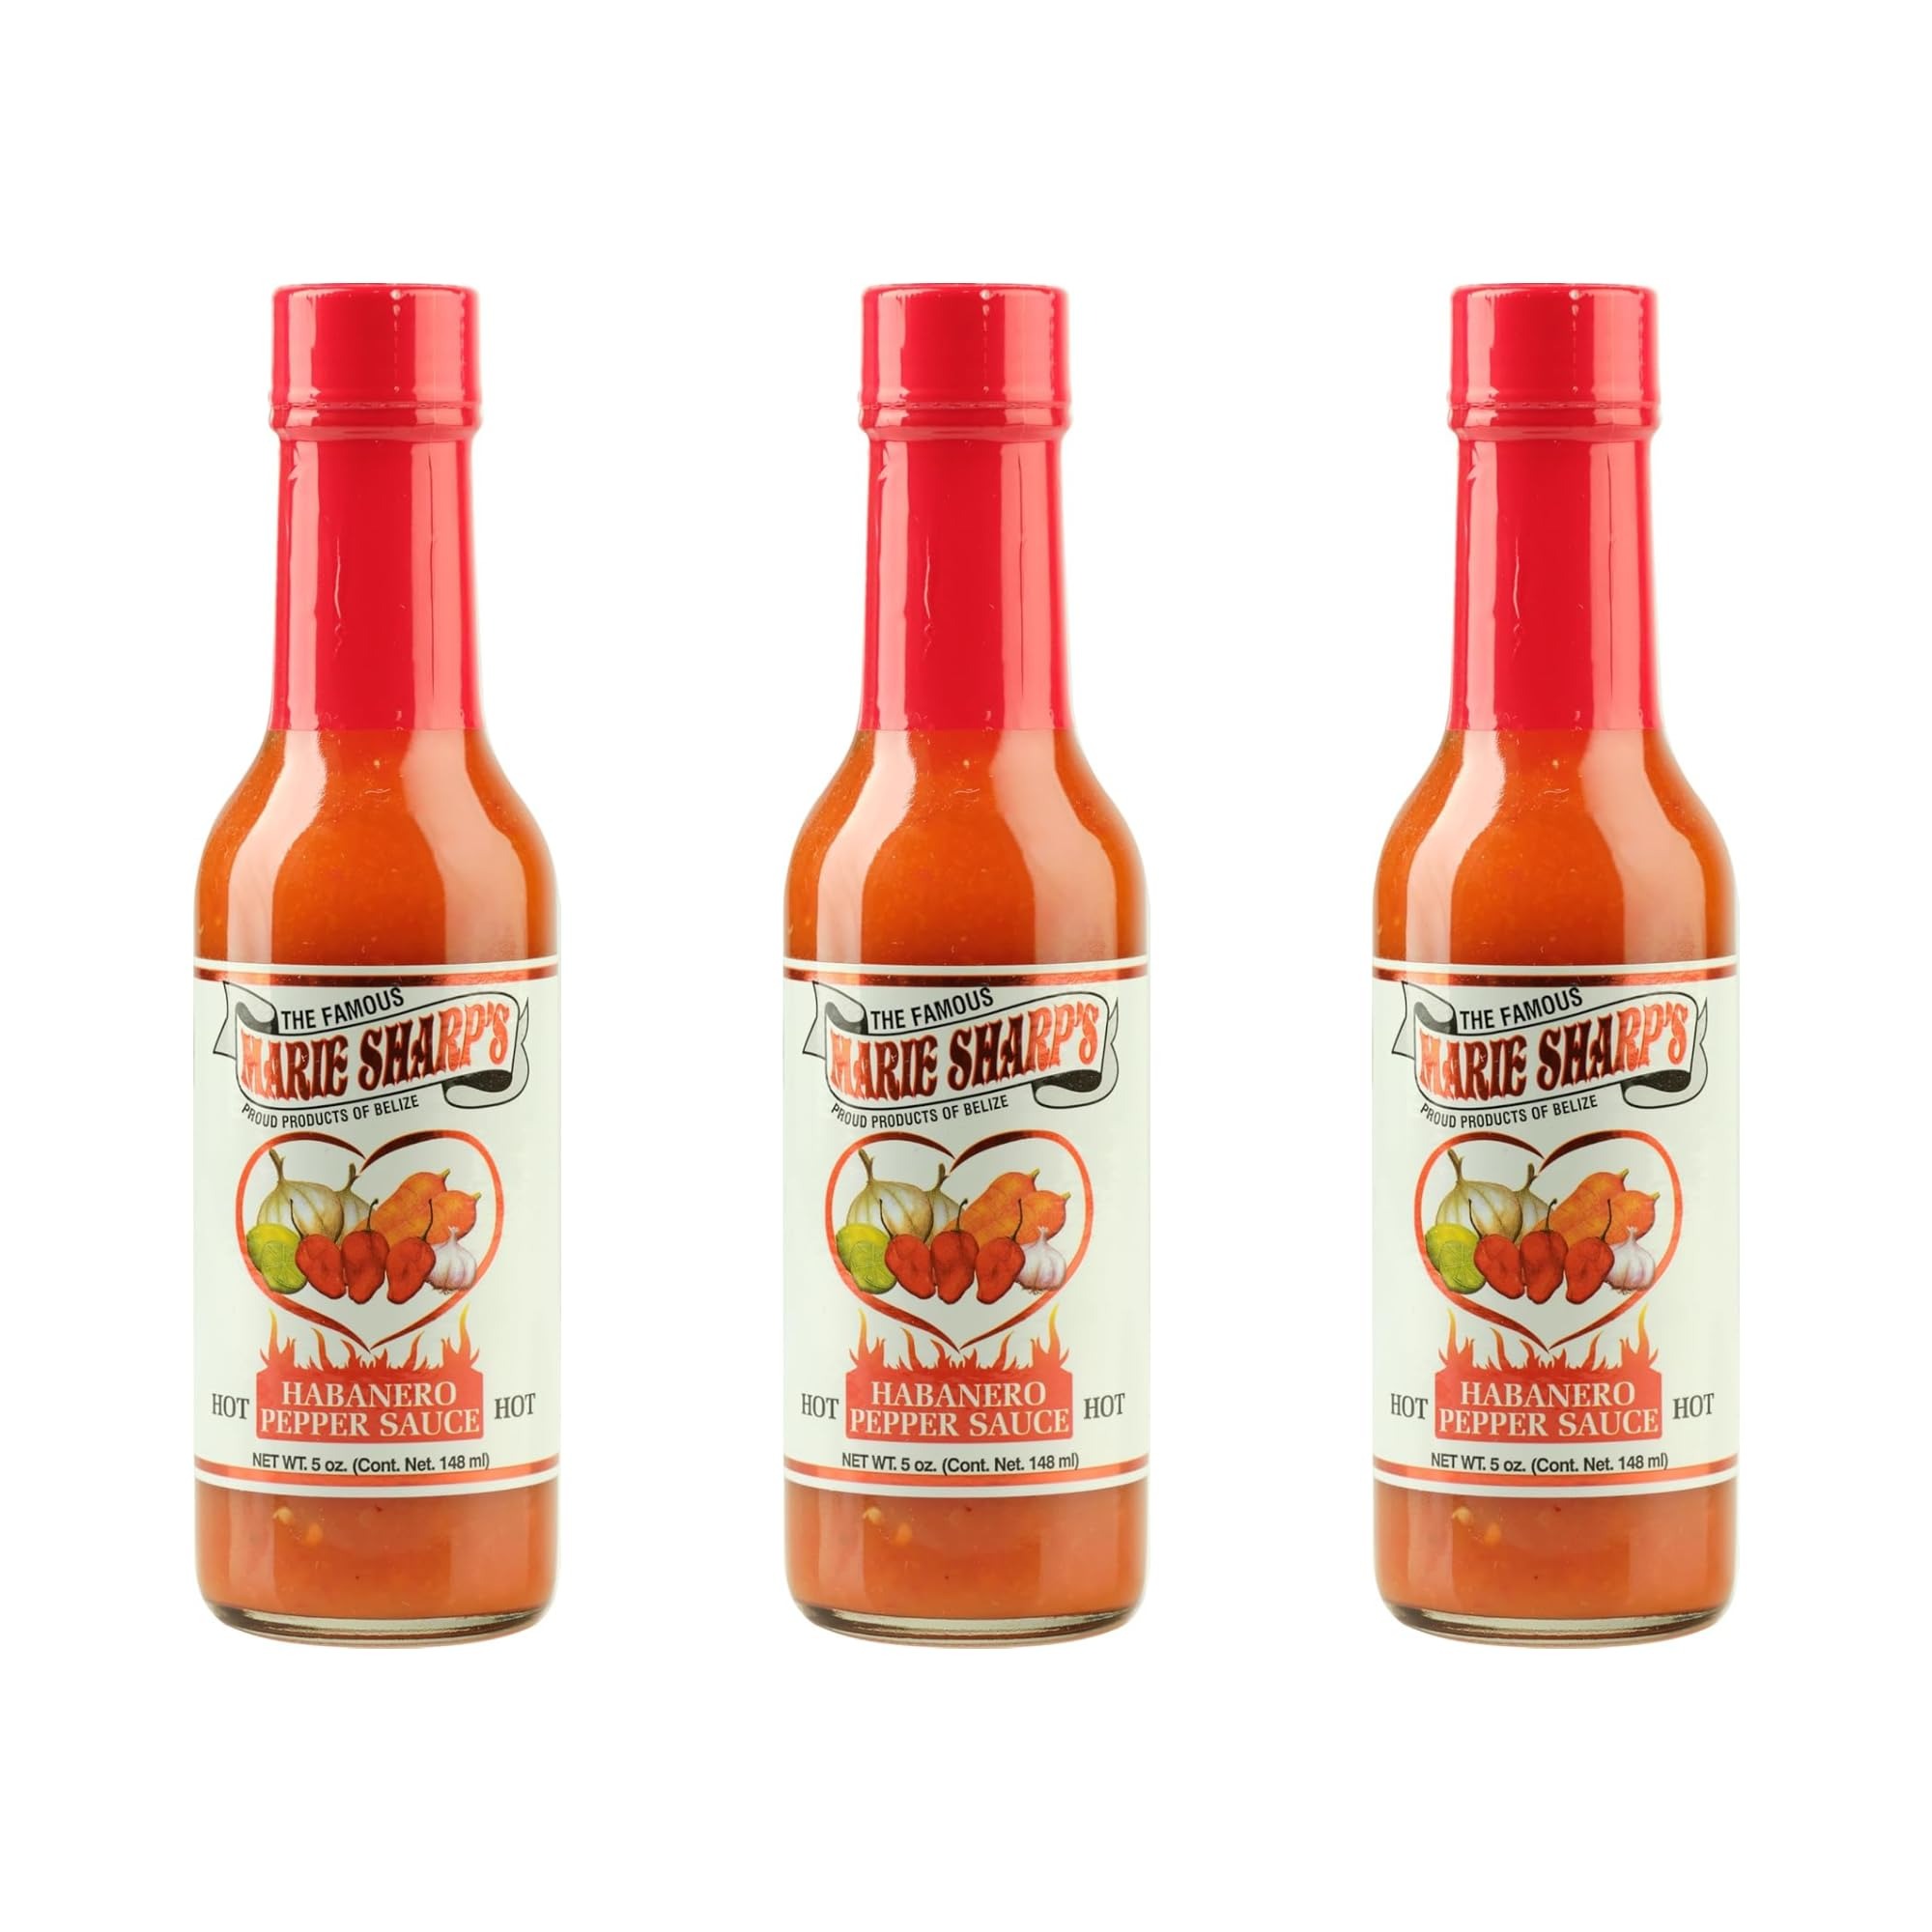
Item Name: Original Hot Pepper Sauce
Value: nan
Unit: None

Price: 1.99